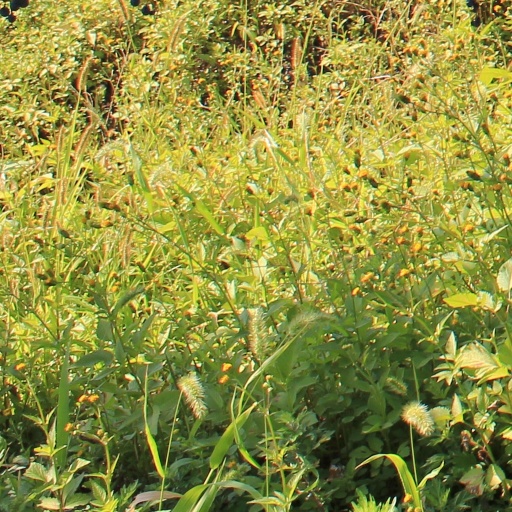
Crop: grape